4756th Air Defense Wing

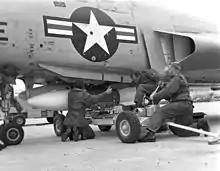
Loading an AIR-2 Genie on an F-101 at Tyndall AFB during a William Tell weapons meet

The first wing was organized in 1957, when Tyndall Air Force Base was transferred from Air Training Command to Air Defense Command (ADC). It assumed the mission, personnel and equipment of ATC's 3625th Combat Crew Training Wing, which was discontinued. The primary mission of the wing was to conduct air defense weapons employment and testing. It also provided combat crew training on the Lockheed F-104 Starfighter until ADC released all its F-104s to the ANG in 1960 because the F-104A fire control system was not sophisticated enough to make it an all weather interceptor.